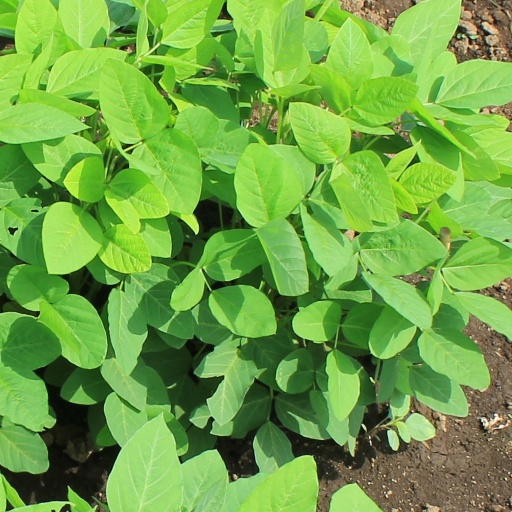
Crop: soybean